Ōita Prefecture

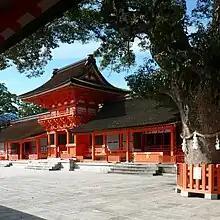
Usa Jingū

Onta pottery is now produced full-time by ten families in Sarayama, five of whom continue to share and fire an eight chambered climbing kiln. The other five households fire independent climbing kilns of four or five chambers, which they fire approximately six times a year. The potters use clays that they dig locally and obtain natural materials (notably, wood ash, rice straw ash, feldspar, iron oxide and, occasionally, copper) with which to mix their glazes. Sarayama is famous for the 'karausu' clay pounders lining its two streams and powered by the water therein. The fact that the clay pounders prepare only enough clay for two people to work with full-time at the wheel has determined both household structure and the number of houses able to take up pottery in Sarayama.